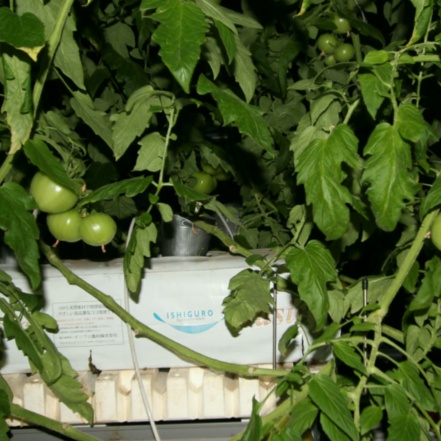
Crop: tomato